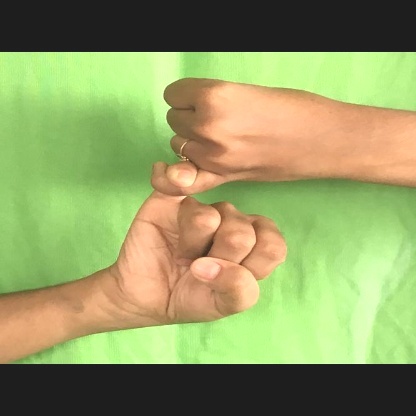
Mudra: Kilaka